Modesto López Otero

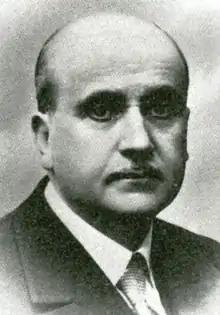

He taught for many years in the Superior Technical School of Architecture of Madrid.